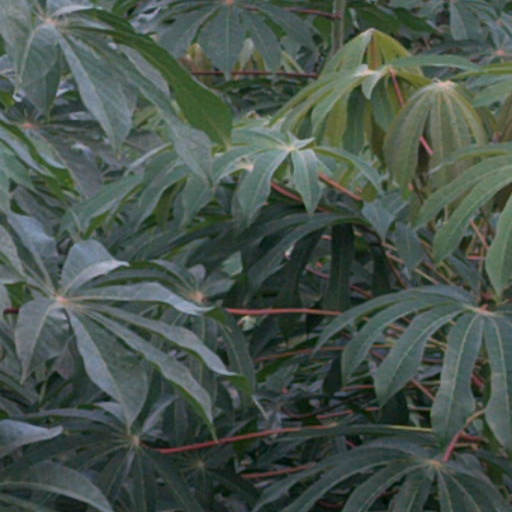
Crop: cassava